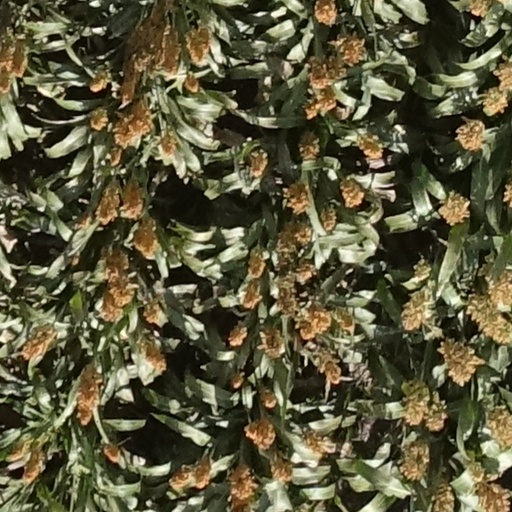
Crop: sorghum